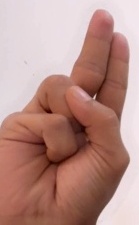
ASL sign: U